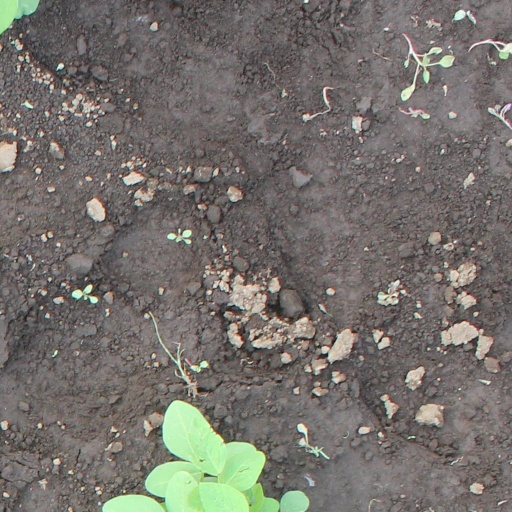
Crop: soybean